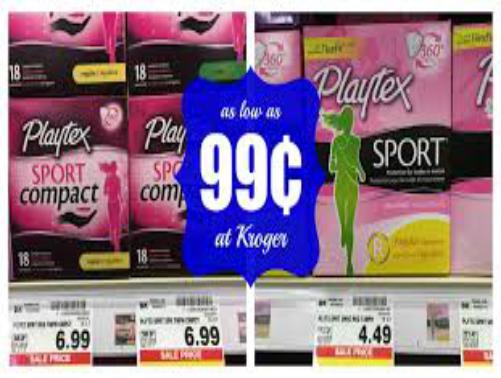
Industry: Necessities